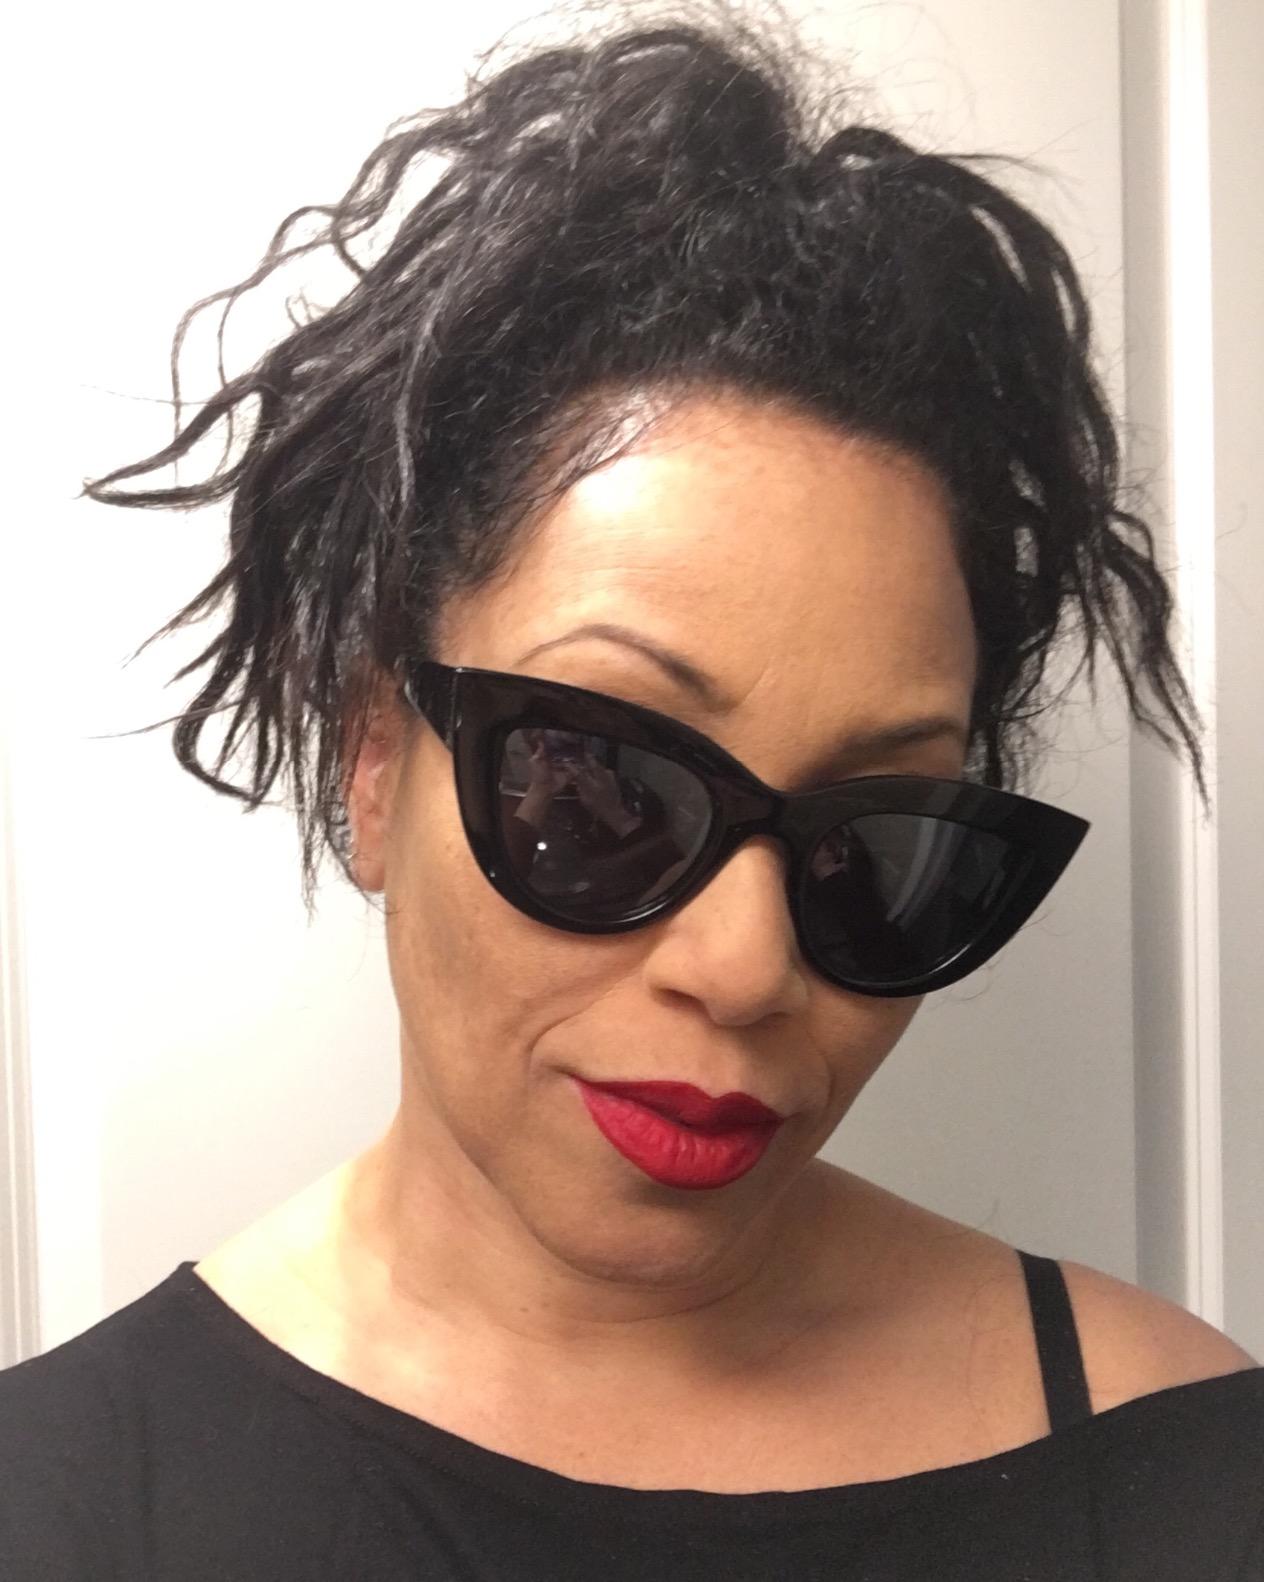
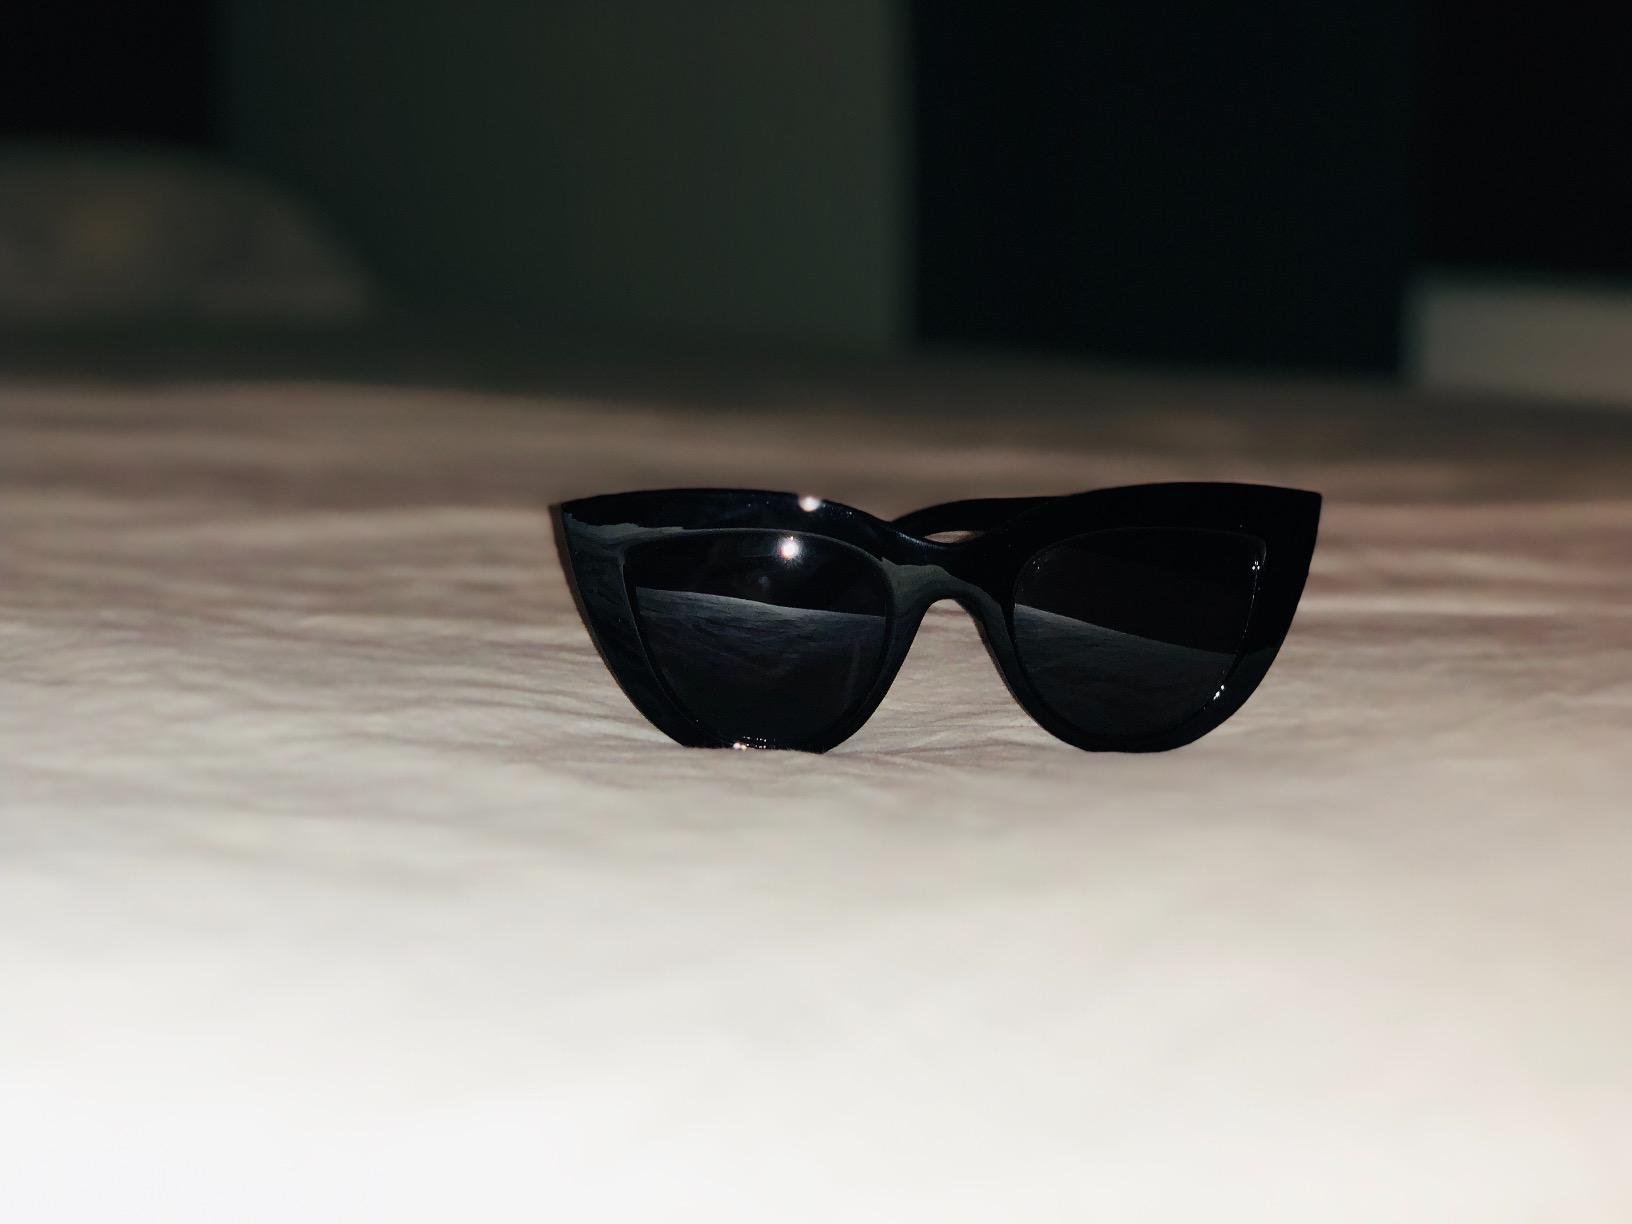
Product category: accessories_sunglasses
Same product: yes